Abu Qatada al-Filistini

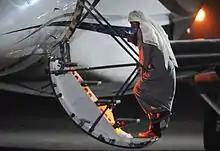
Qatada boards a plane for deportation to Jordan.

In May 2013, Abu Qatada pledged he would leave the UK if the UK and Jordanian governments agreed and ratified a treaty clarifying that evidence gained through torture would not be used against him in his forthcoming trial. On 7 July 2013, following the ratification of such a treaty, Abu Qatada was deported from the United Kingdom on a plane bound for Jordan from RAF Northolt.